Satya Rhodes-Conway

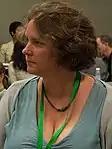
Rhodes-Conway in 2018

From 2007 through 2013, Rhodes-Conway served two terms as an alder (city councilor) on the Madison Common Council. Her campaigns for alder saw Rhodes-Conway receive endorsements from the Green Party of the United States, the Progressive Dane party and the Democratic Party in bids for political office. She began campaigning for Brian Benford's open seat on the Madison Common Council in December 2006, and was one of nine new alders elected to the Madison Common Council in 2007. Rhodes-Conway announced in November 2012 that she would not run for reelection, and stepped down from the position upon the end of her third term in April 2013. She was succeeded in office by Larry Palm.